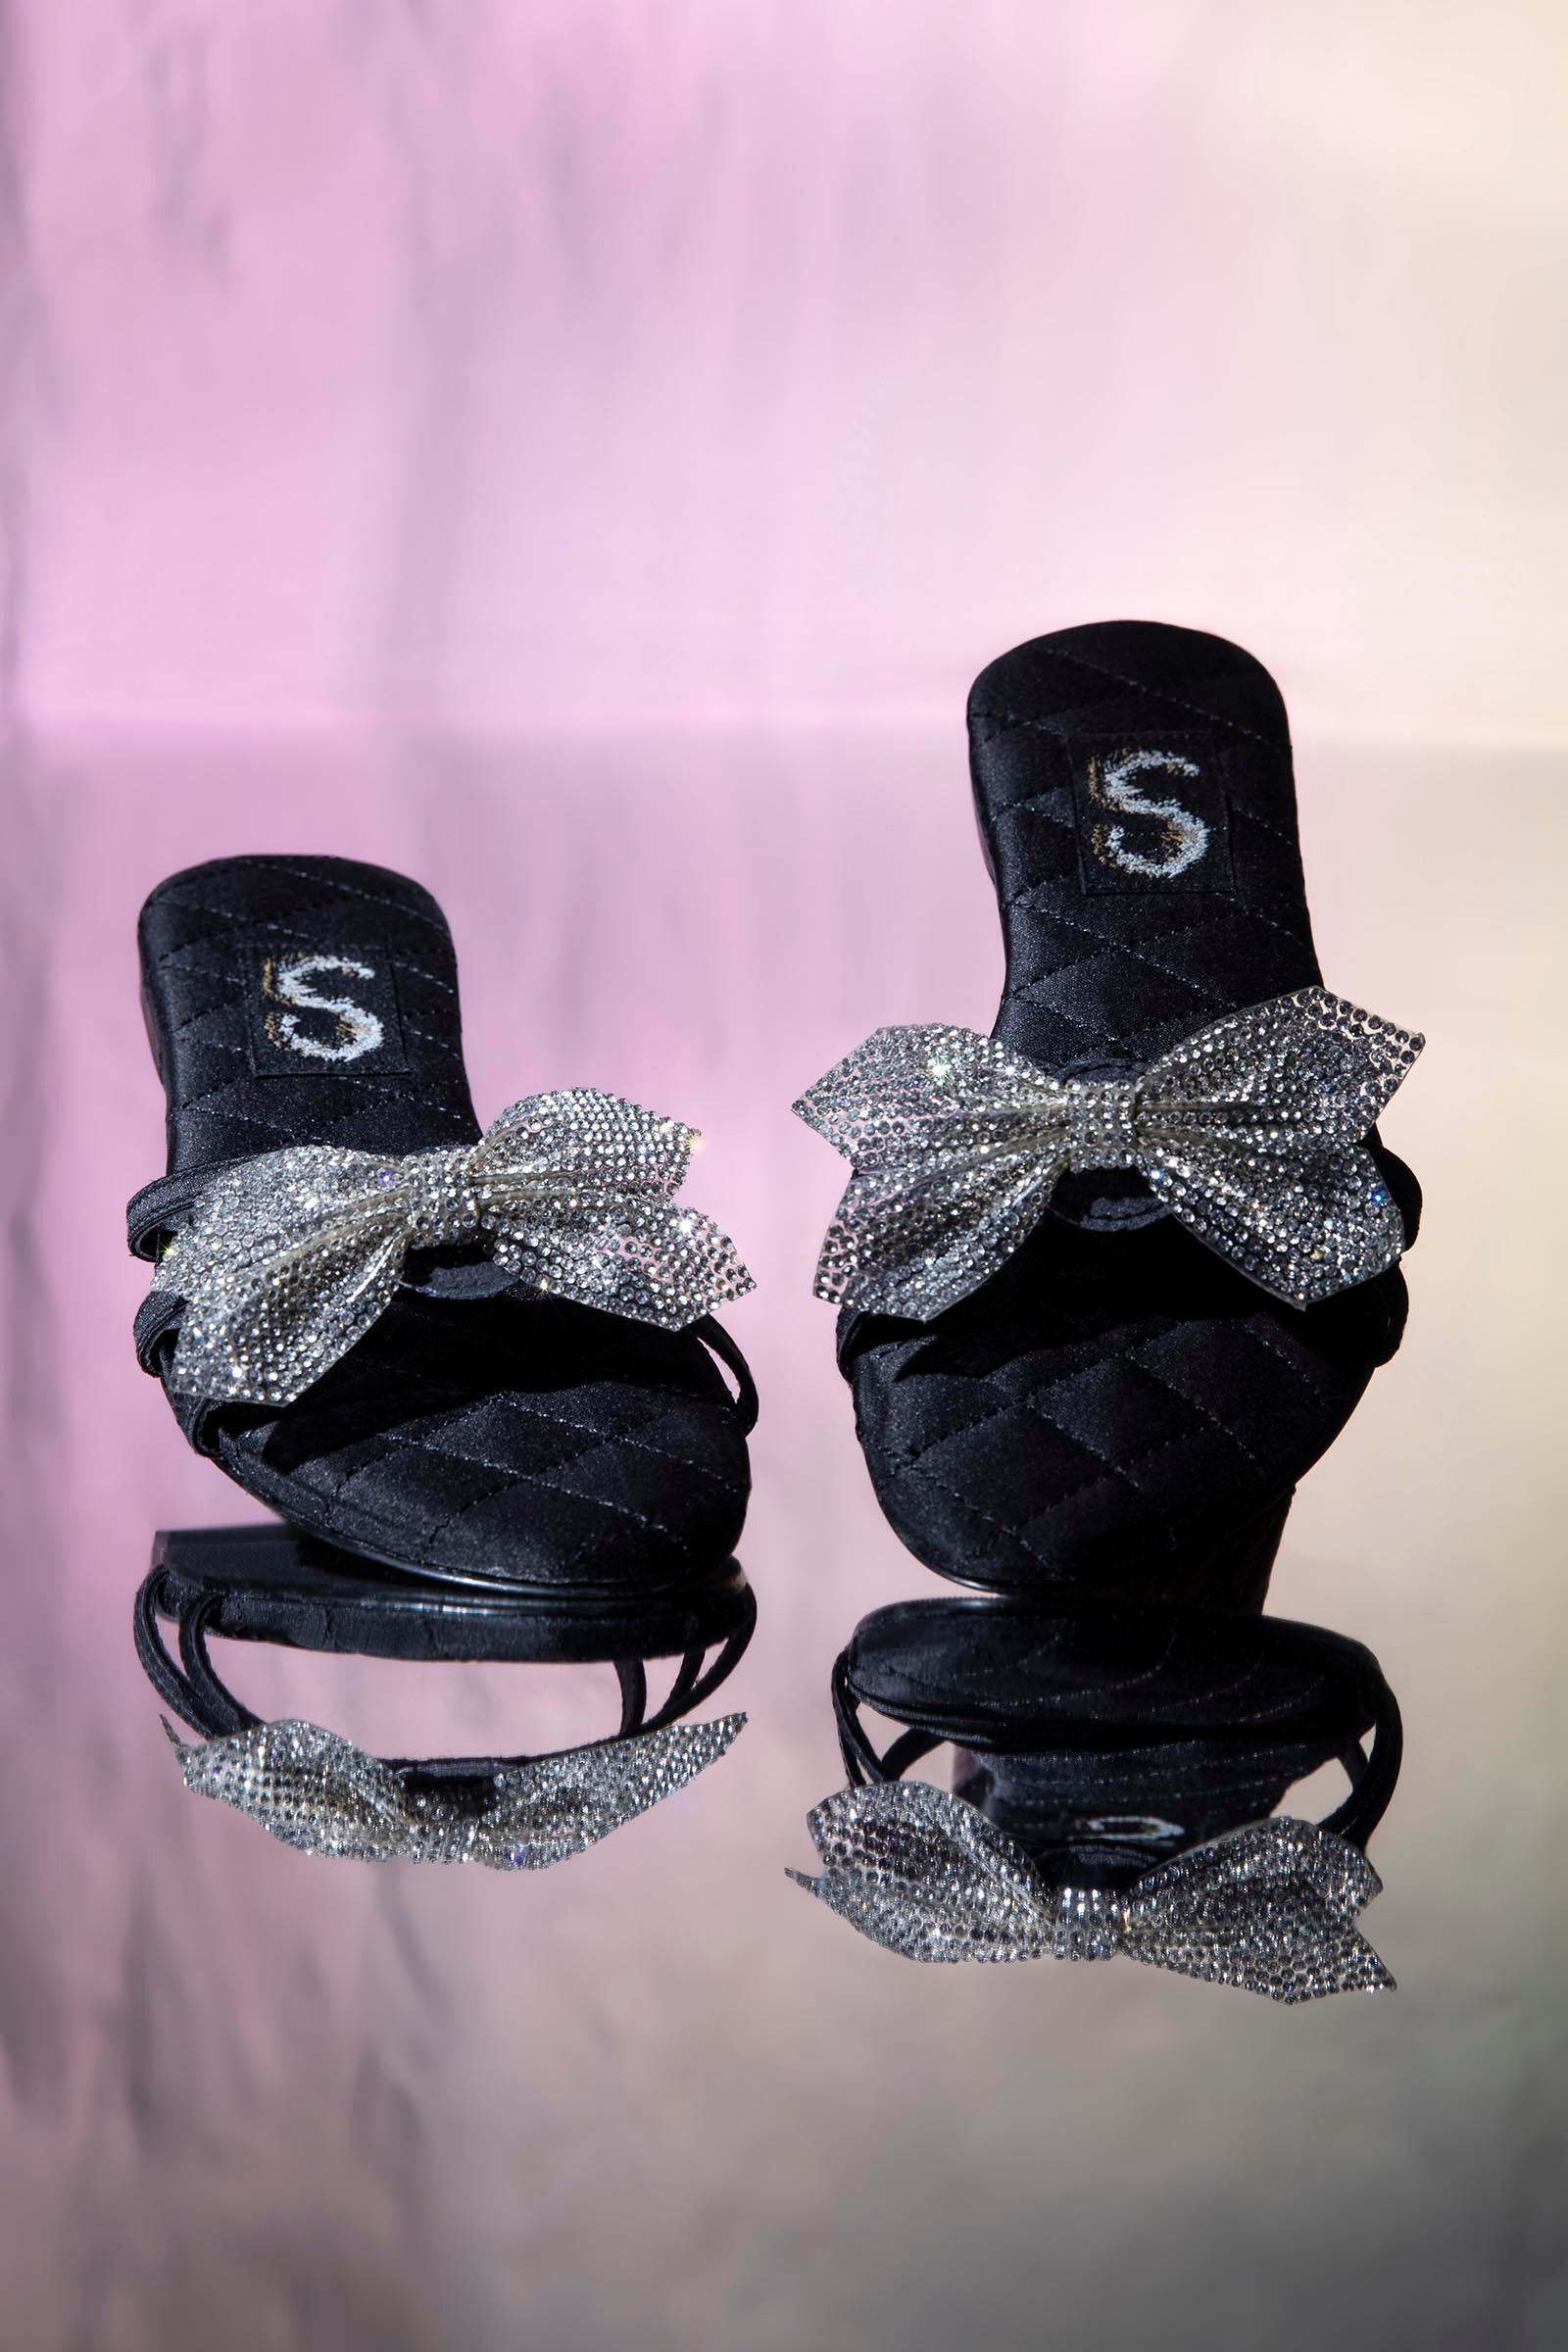
black crystal bow slide sandal